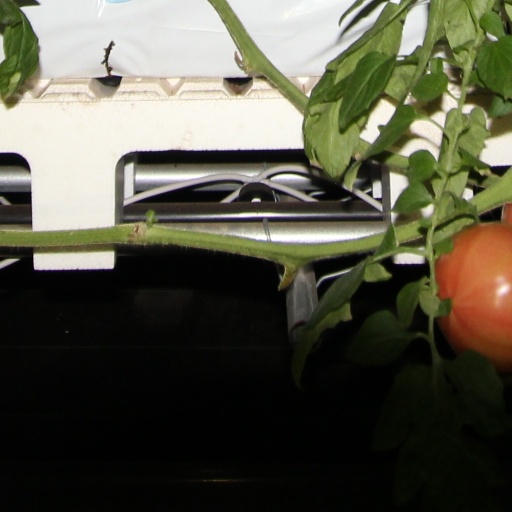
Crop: tomato